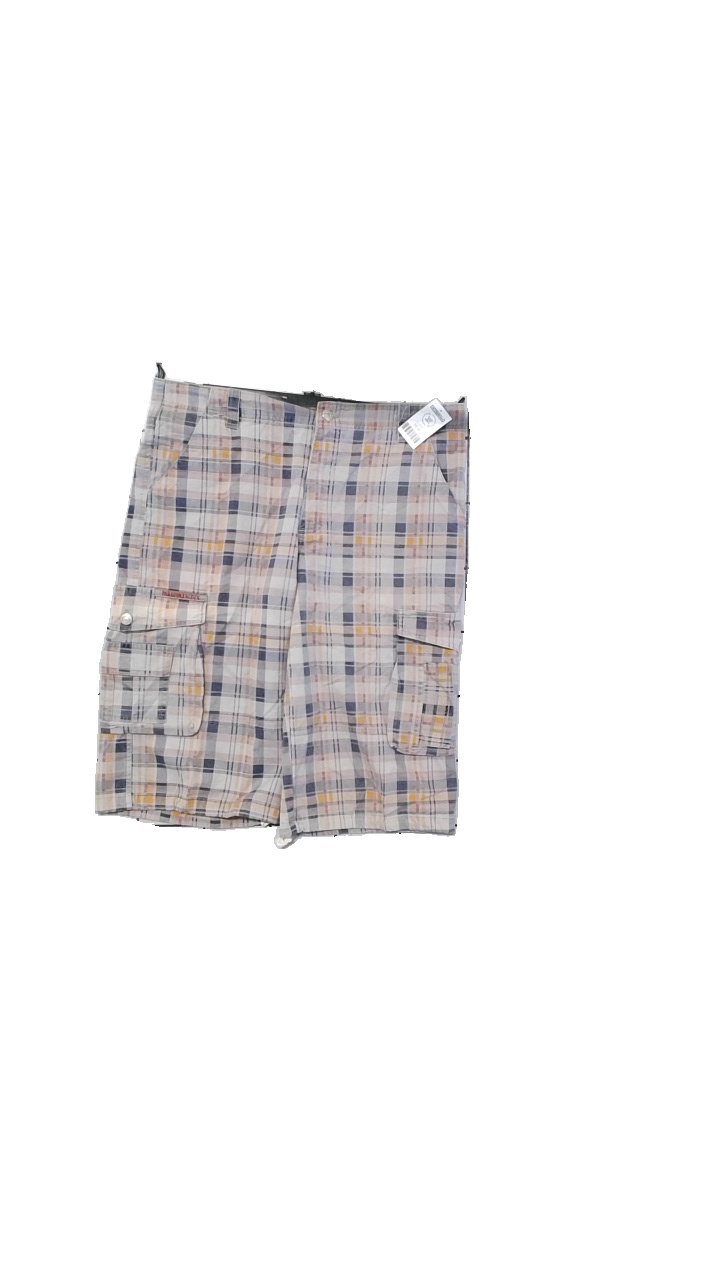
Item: Shorts (Men)
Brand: -
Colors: Pink, Blue, Yellow, Red, White
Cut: Oversize
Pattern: Checkered print
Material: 100% Bomull
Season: Summer
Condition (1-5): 3
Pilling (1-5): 2
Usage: Reuse
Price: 50-100